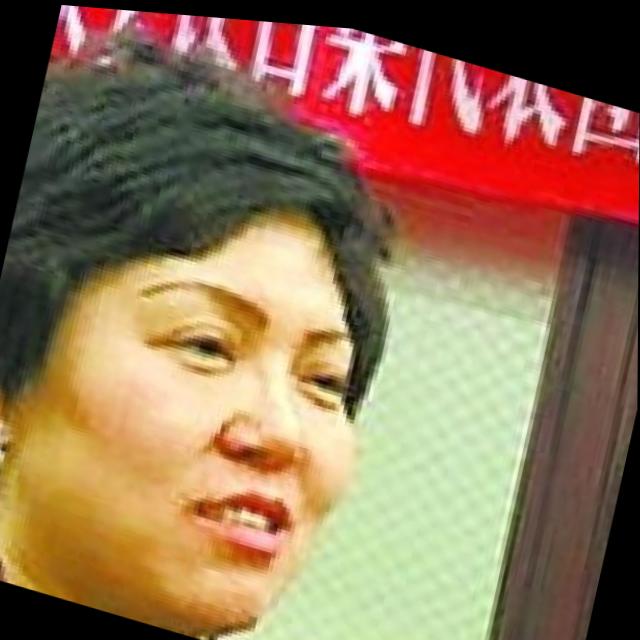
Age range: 21-44